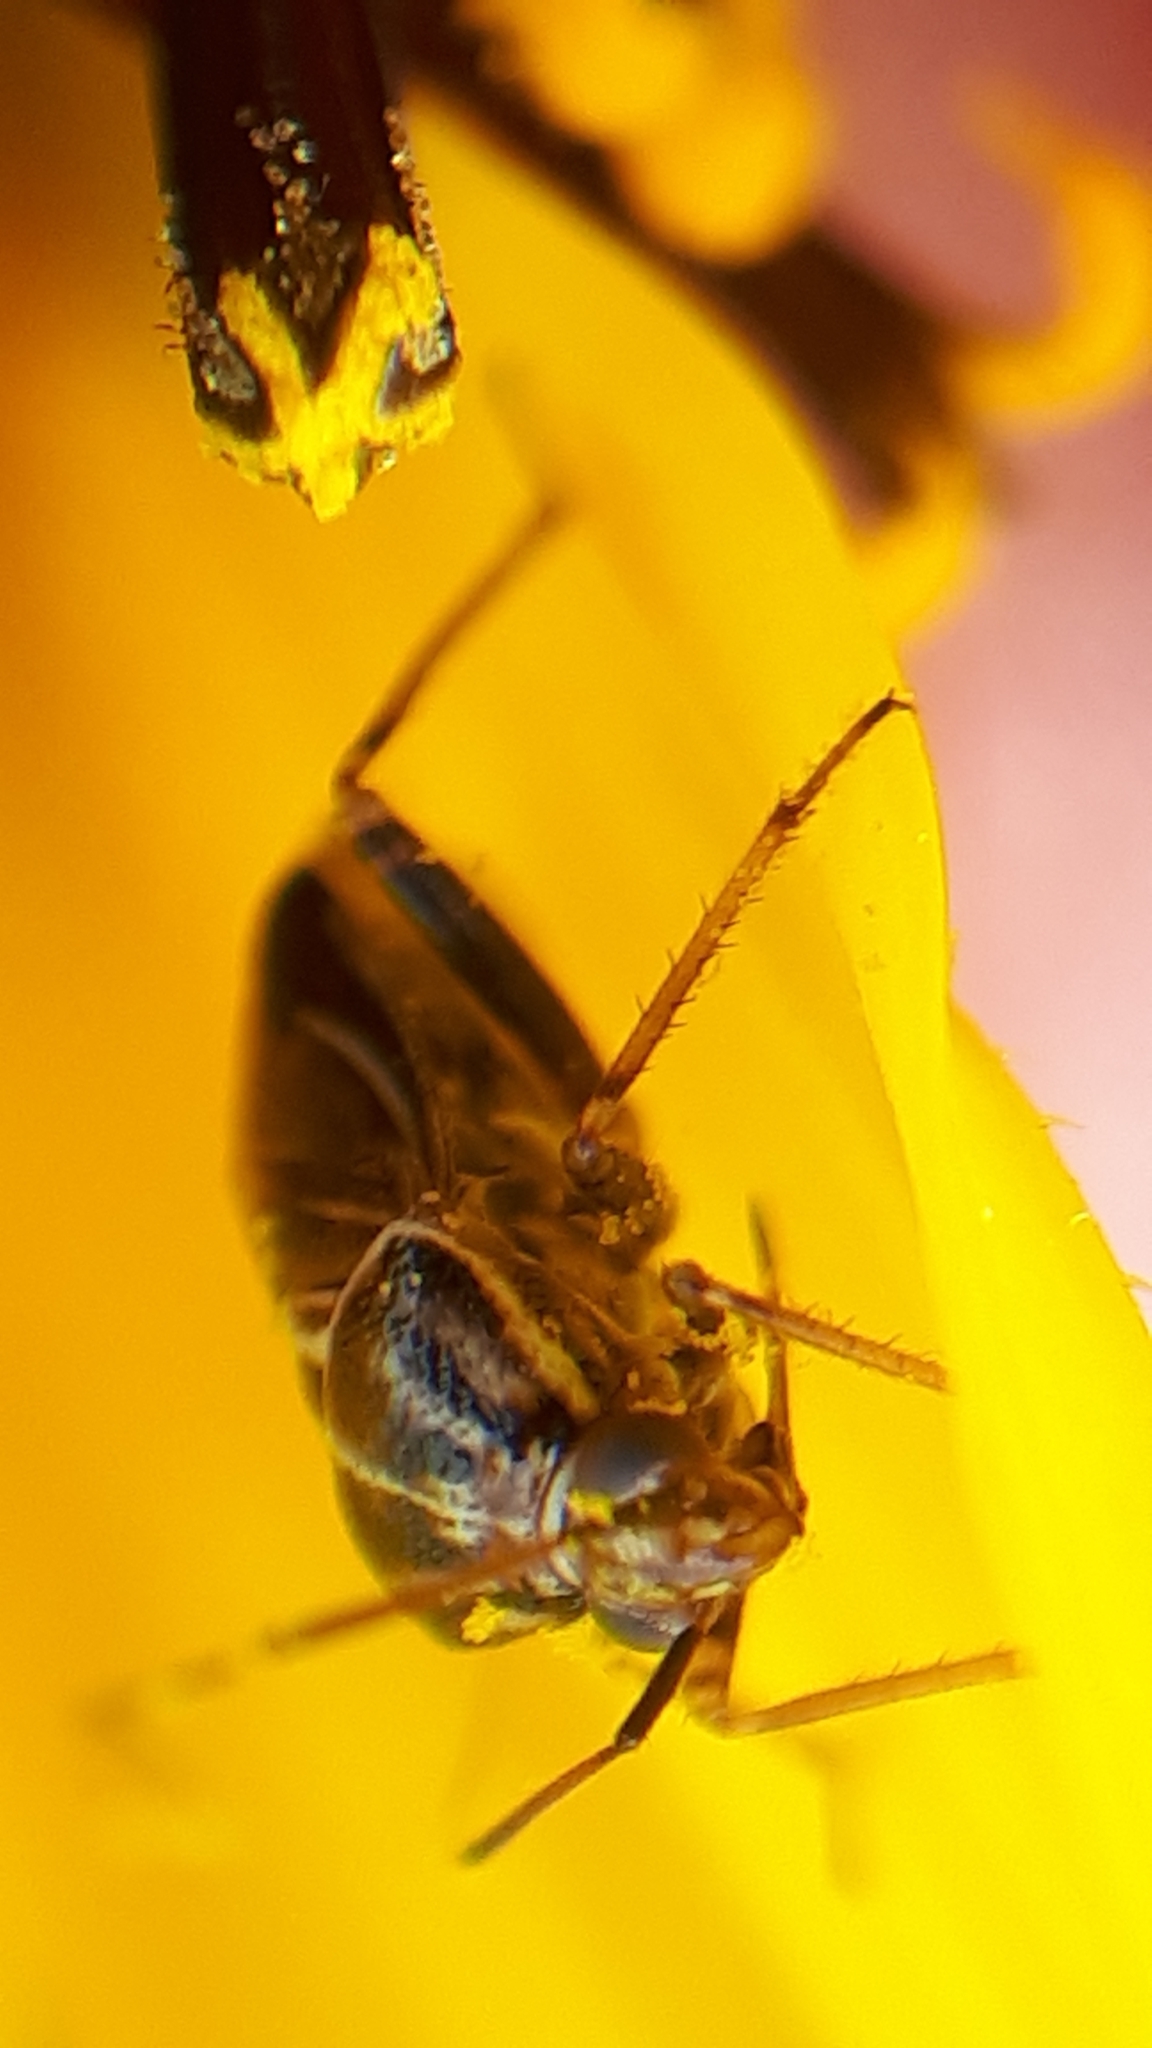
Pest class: lygus_bug